Dan Cox

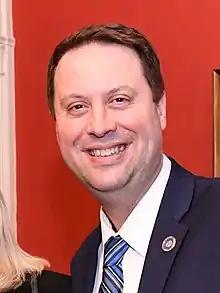
Cox in 2020

Daniel Lewis Cox (born August 9, 1974) is an American politician and lawyer. He was a Republican member of the Maryland House of Delegates, representing the fourth district from 2019 to 2023. Cox was the unsuccessful Republican nominee in the 2022 Maryland gubernatorial election, which he lost in a landslide after being endorsed by Donald Trump. In 2024, Cox unsuccessfully ran for the U.S. House of Representatives in Maryland's 6th congressional district, losing to former state delegate Neil Parrott in the Republican primary election.